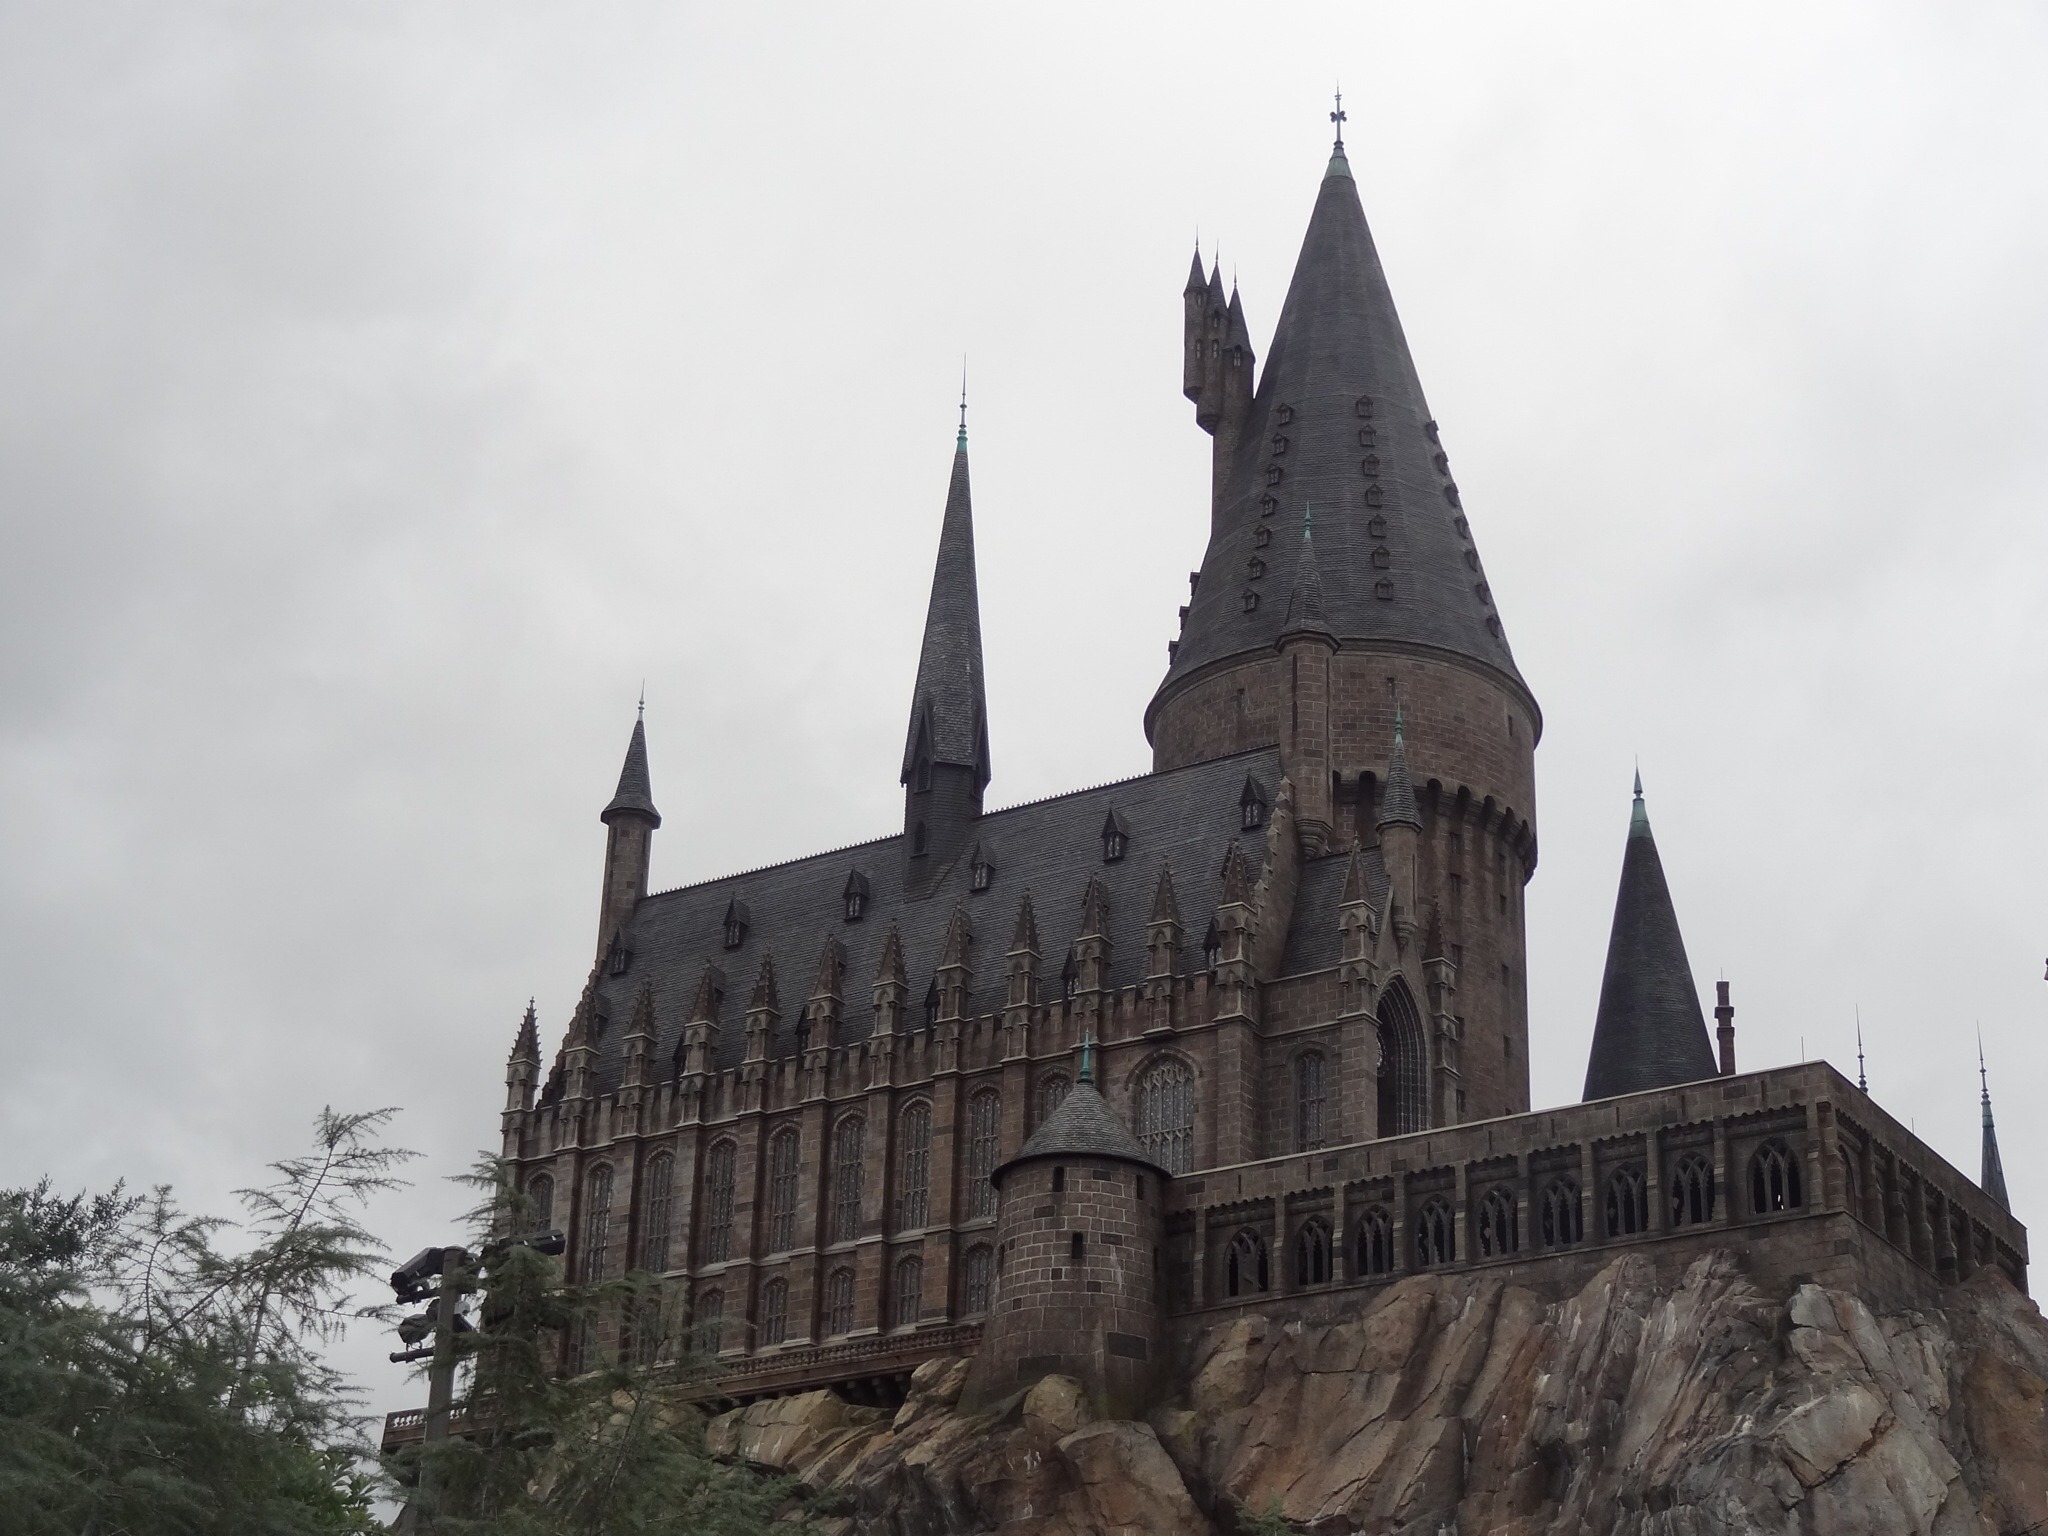
architecture, bridge, building, chateau, wall, tower, castle, ancient, church, cathedral, place of worship, england, medieval, spire, steeple, gothic architecture, castle gate